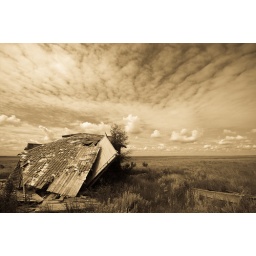
This collapsed house was right across the highway from Orion, so I included it in this set.